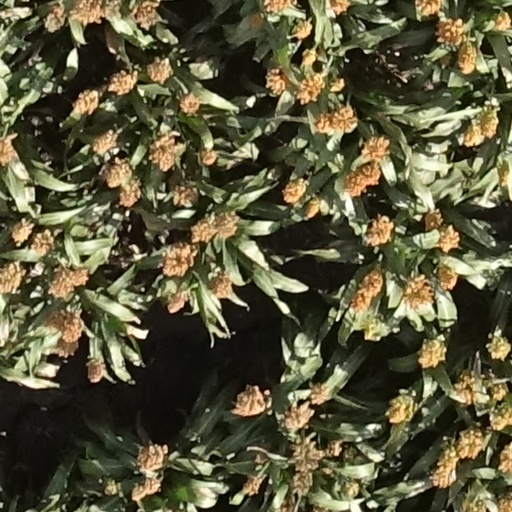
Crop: sorghum